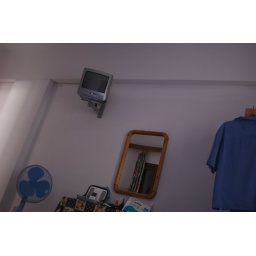
A blue shirt on a sky blue day - 3 of 30 studies taken in Lindos, Rhodes - June 2007